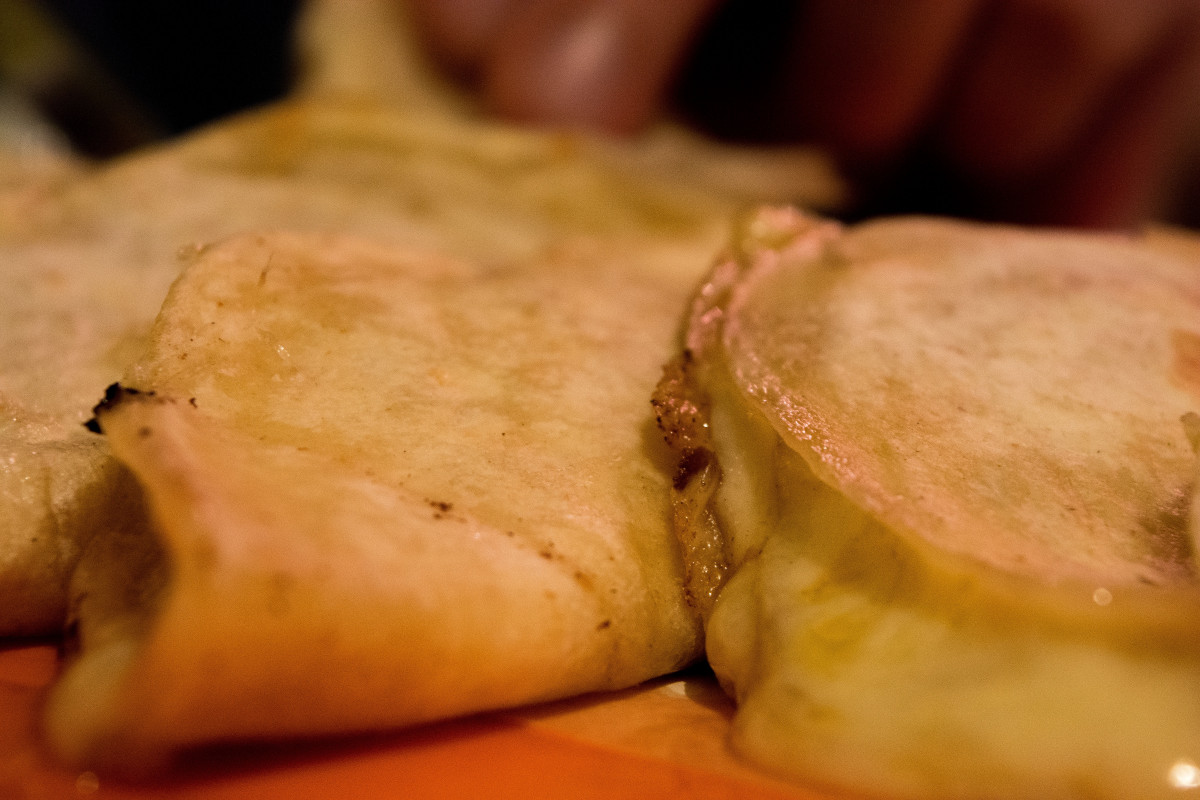
Tags: food, produce, vegetable, baking